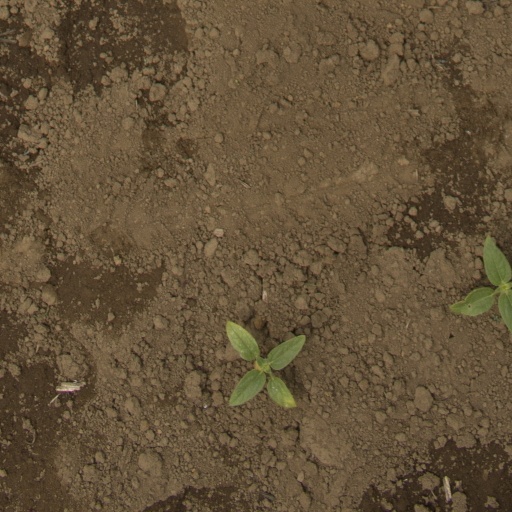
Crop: Jerusalem artichoke